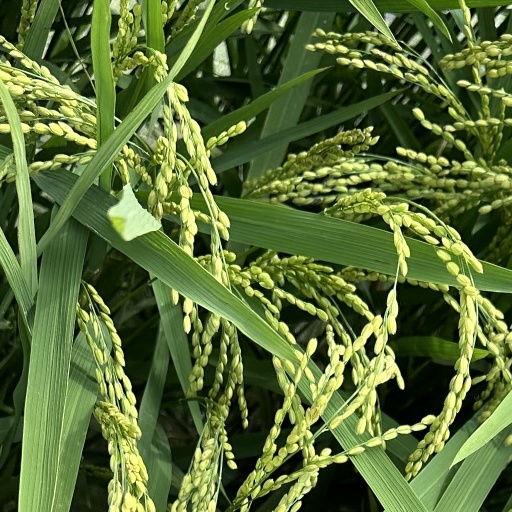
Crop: rice